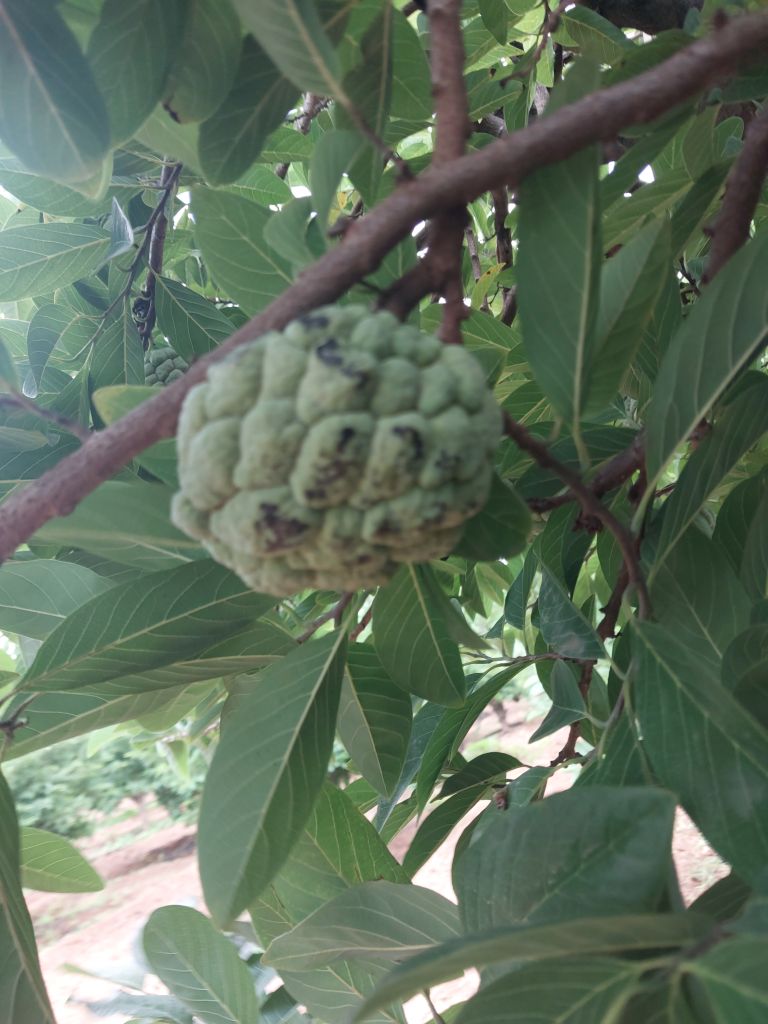
Disease label: Blank Canker